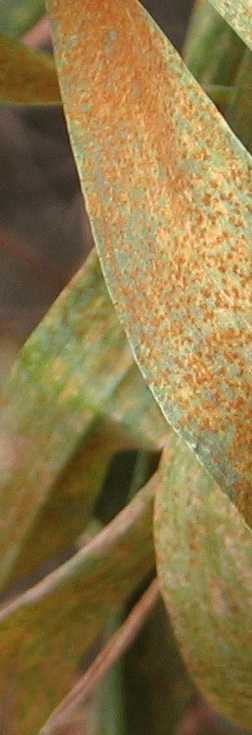
Label: Wheat___Brown_Rust